They/Them (film)

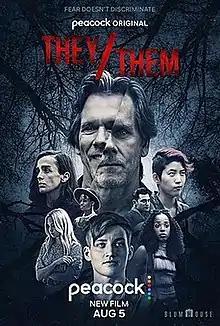
Release poster

They/Them (pronounced "they-slash-them") is a 2022 American slasher film written and directed by John Logan, in his feature directorial debut, and produced by Jason Blum through his Blumhouse Productions banner. It stars Theo Germaine, Carrie Preston, Anna Chlumsky, Austin Crute, Quei Tann, Anna Lore, Cooper Koch, Monique Kim, Darwin del Fabro, Hayley Griffith, Boone Platt, Mark Ashworth, and Kevin Bacon, and follows a group of LGBTQ teens and a masked killer at a conversion camp.